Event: Nepal Earthquake
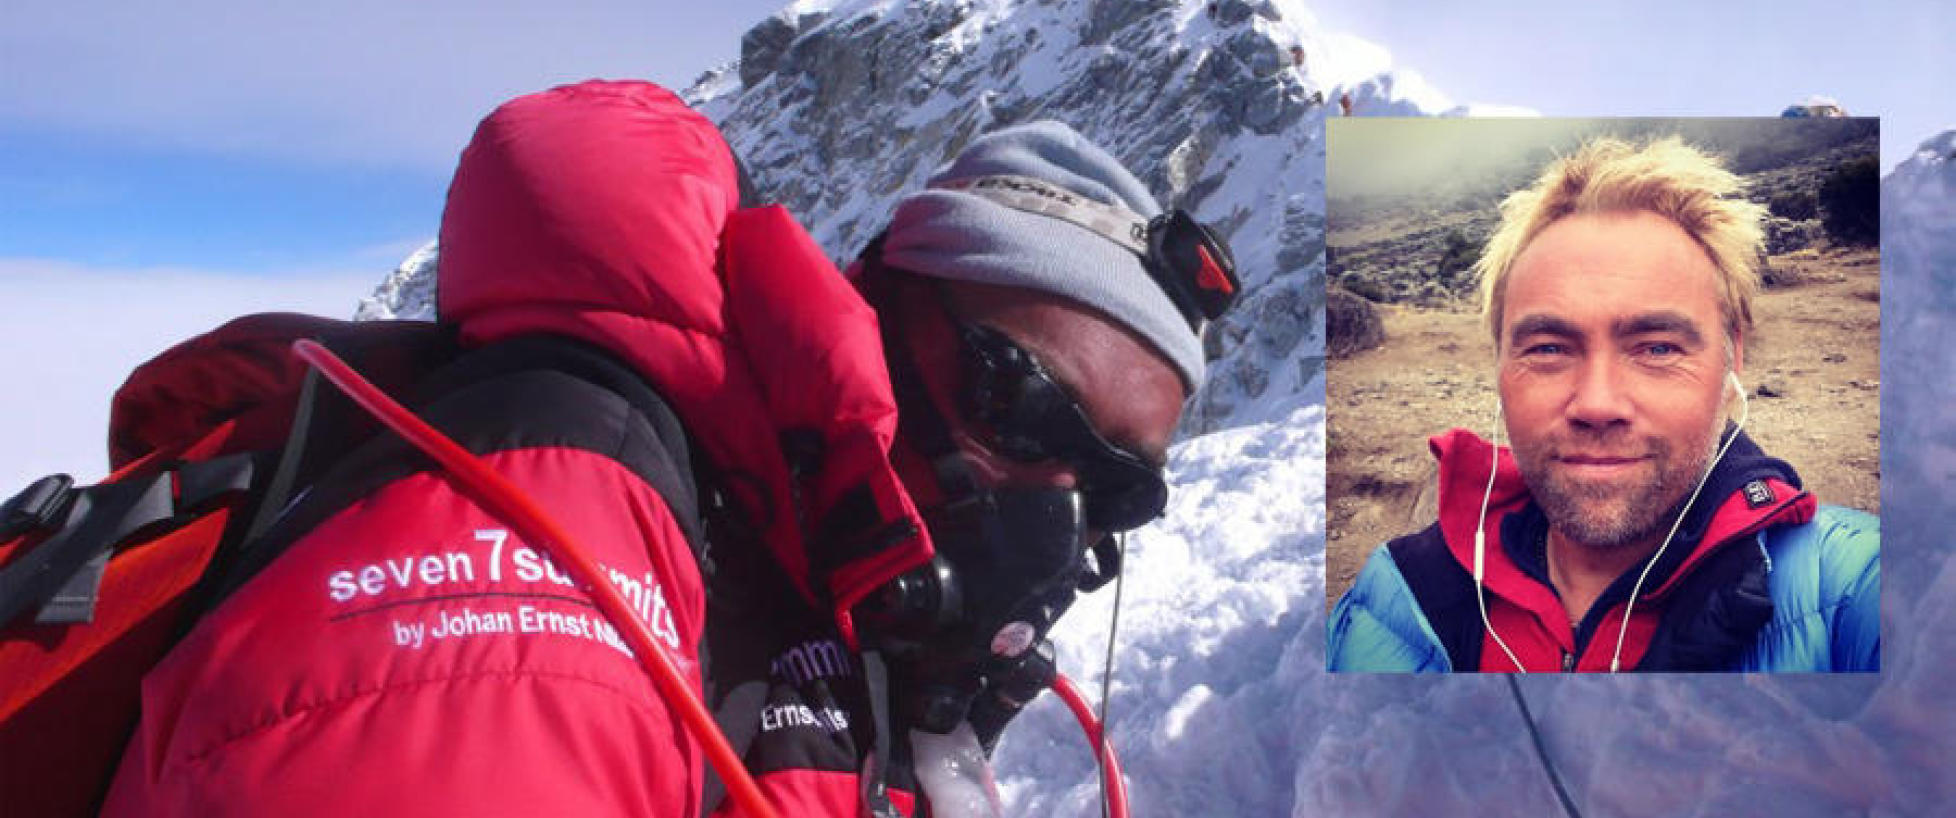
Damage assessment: no_damage